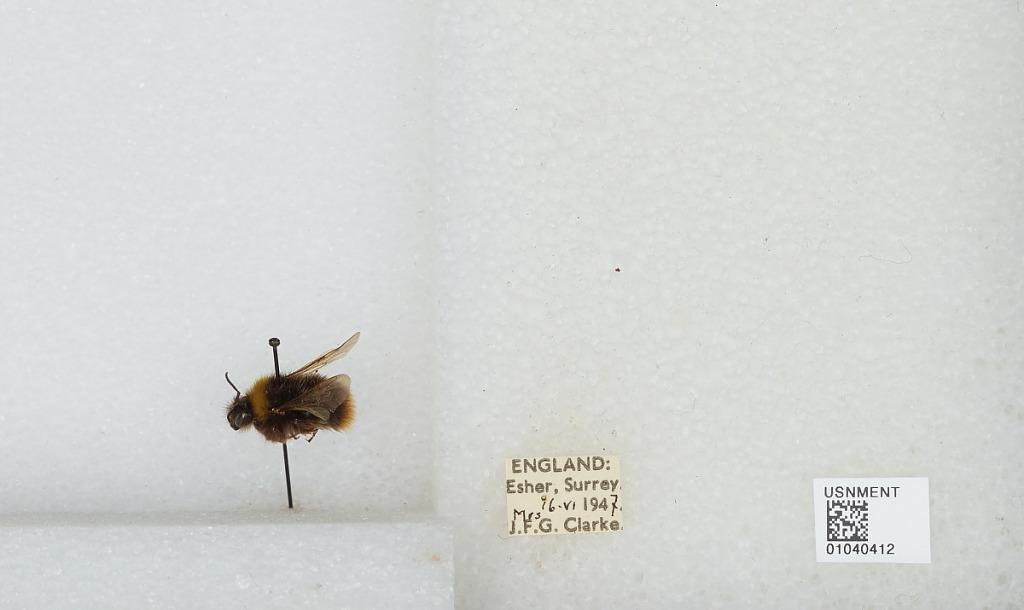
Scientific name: Bombus (Pyrobombus) pratorum (Linnaeus)
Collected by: J. Clarke
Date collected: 1947-6-16
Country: United Kingdom
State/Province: England
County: Surrey
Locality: Esher
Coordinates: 51.3691, -0.365